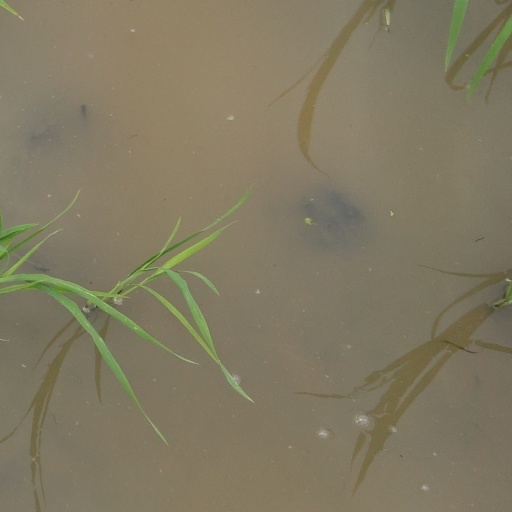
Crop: rice